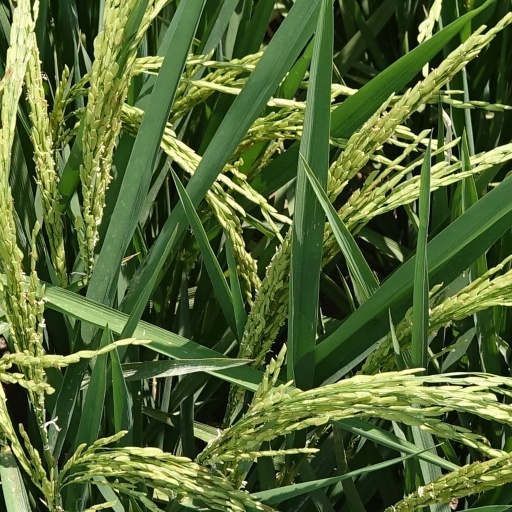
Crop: rice